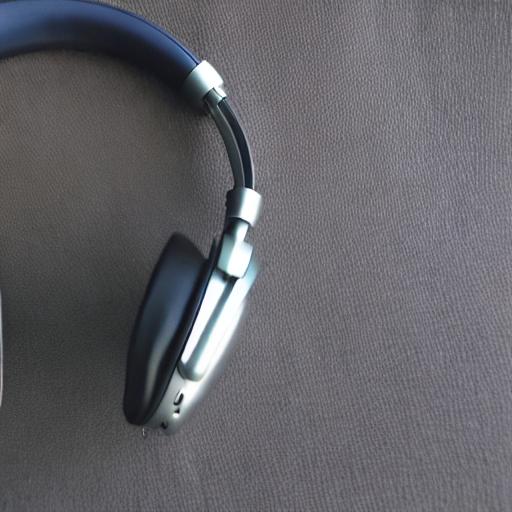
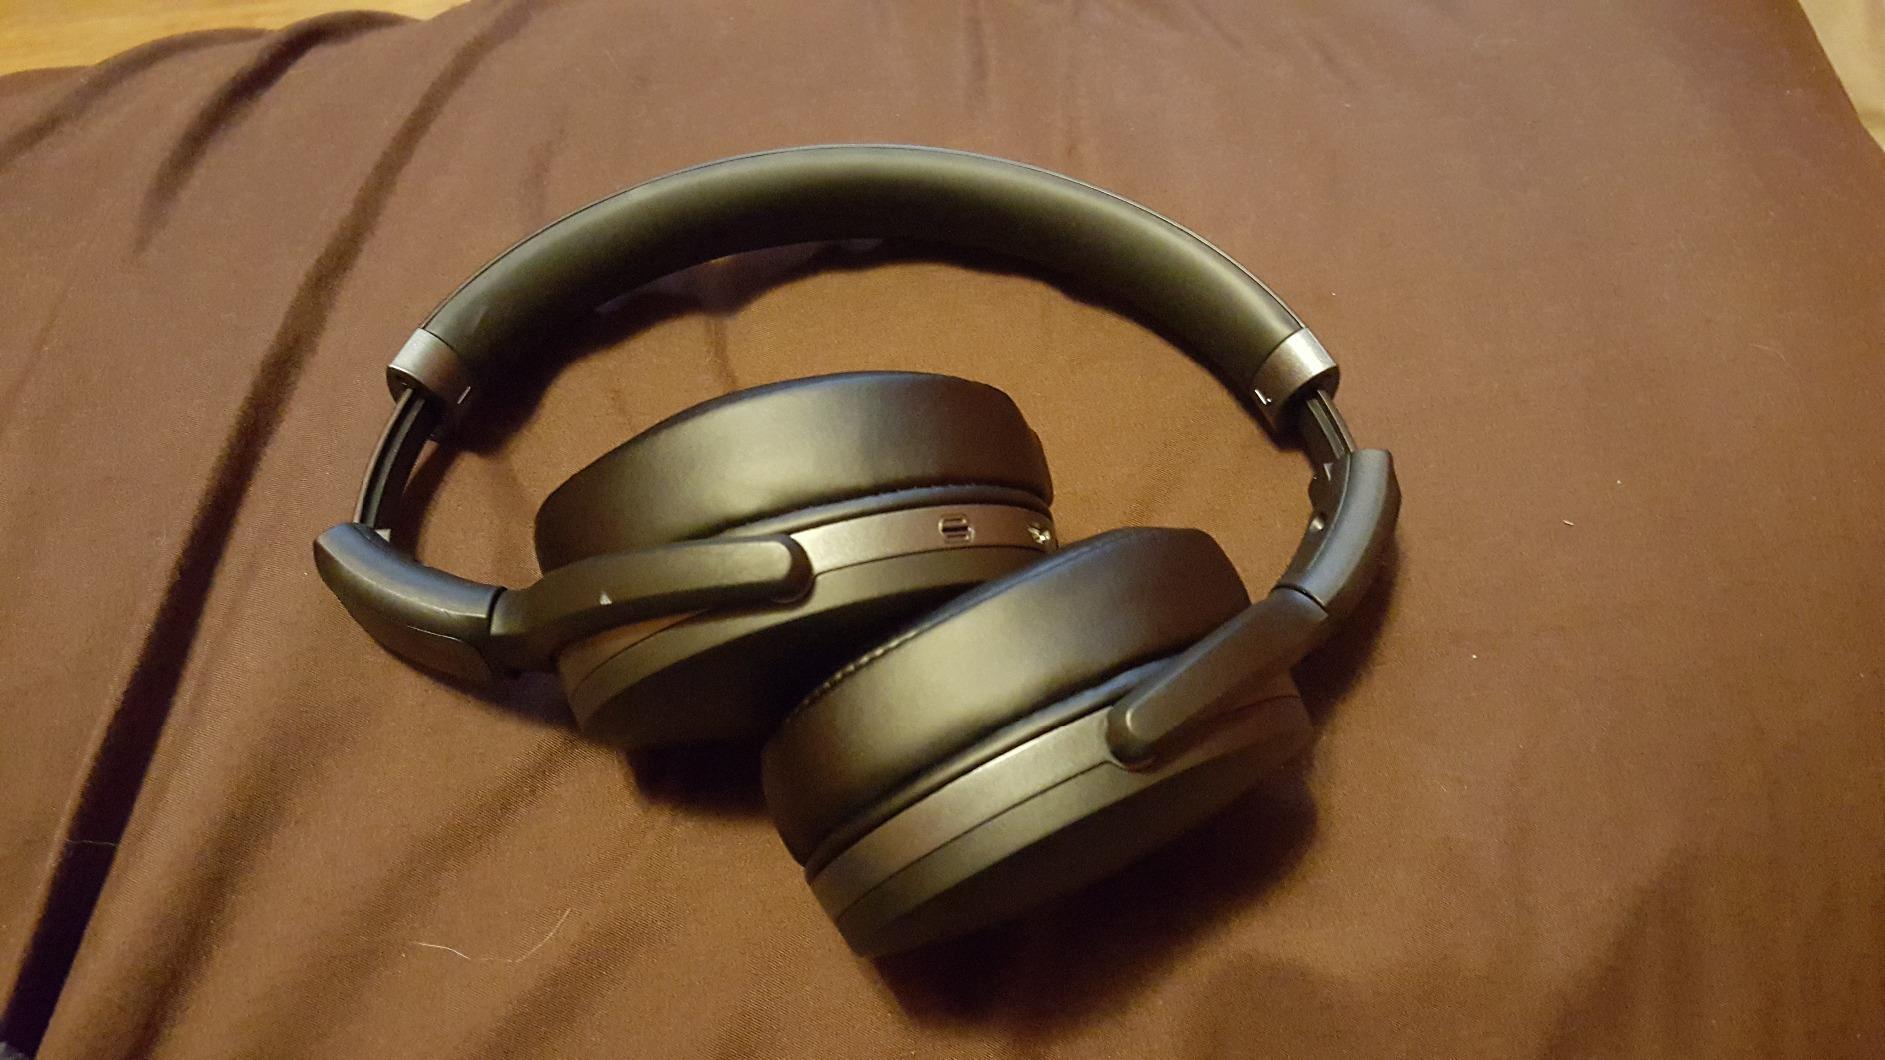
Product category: headphones
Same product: no